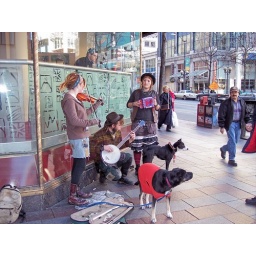
Downtown Seattle in February hear are some great sounding street performers, and some cute dogs!